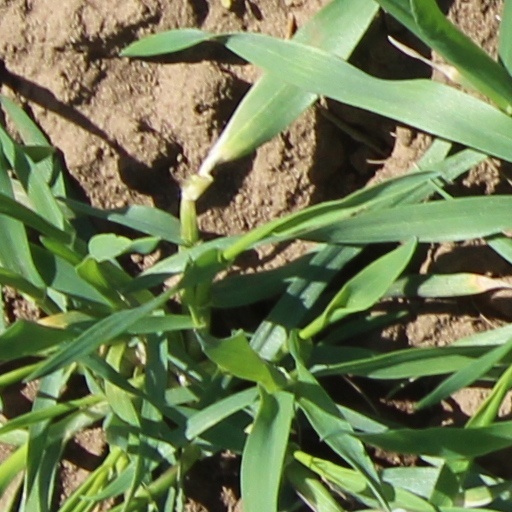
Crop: wheat